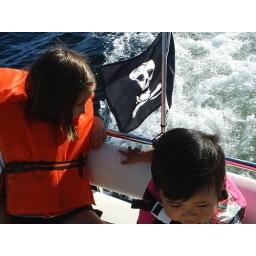
on the boat in lake union